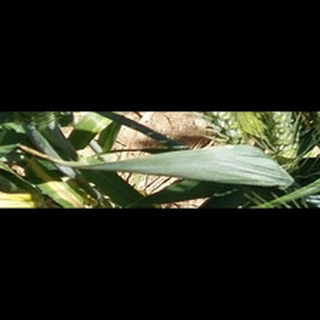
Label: healthy_wheat